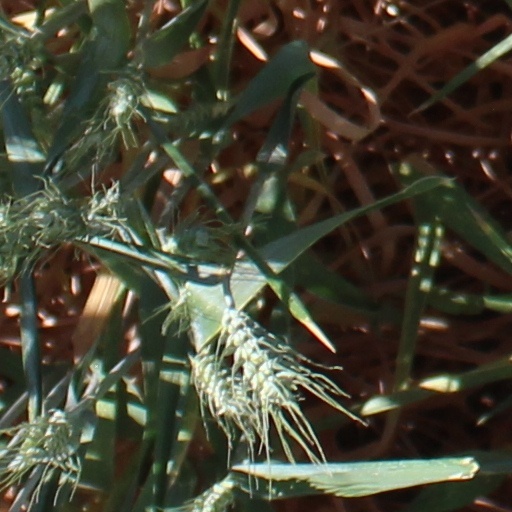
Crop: wheat